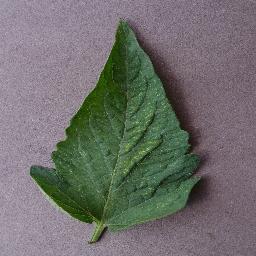
Label: Tomato___Spider_mites Two-spotted_spider_mite